Rowrah

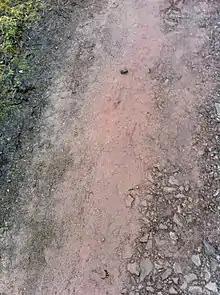
The soil in Rowrah, the red colouring is due to high concentrations of naturally occurring iron ore.

On 1 February 1864 Rowrah was connected by the Whitehaven, Cleator and Egremont Railway. Rowrah station, located on Pasture Road, can be seen using this view from Google Street View. At the top of Pasture Road Rowrah had two hotels, The Railway Hotel and The Stork Hotel.